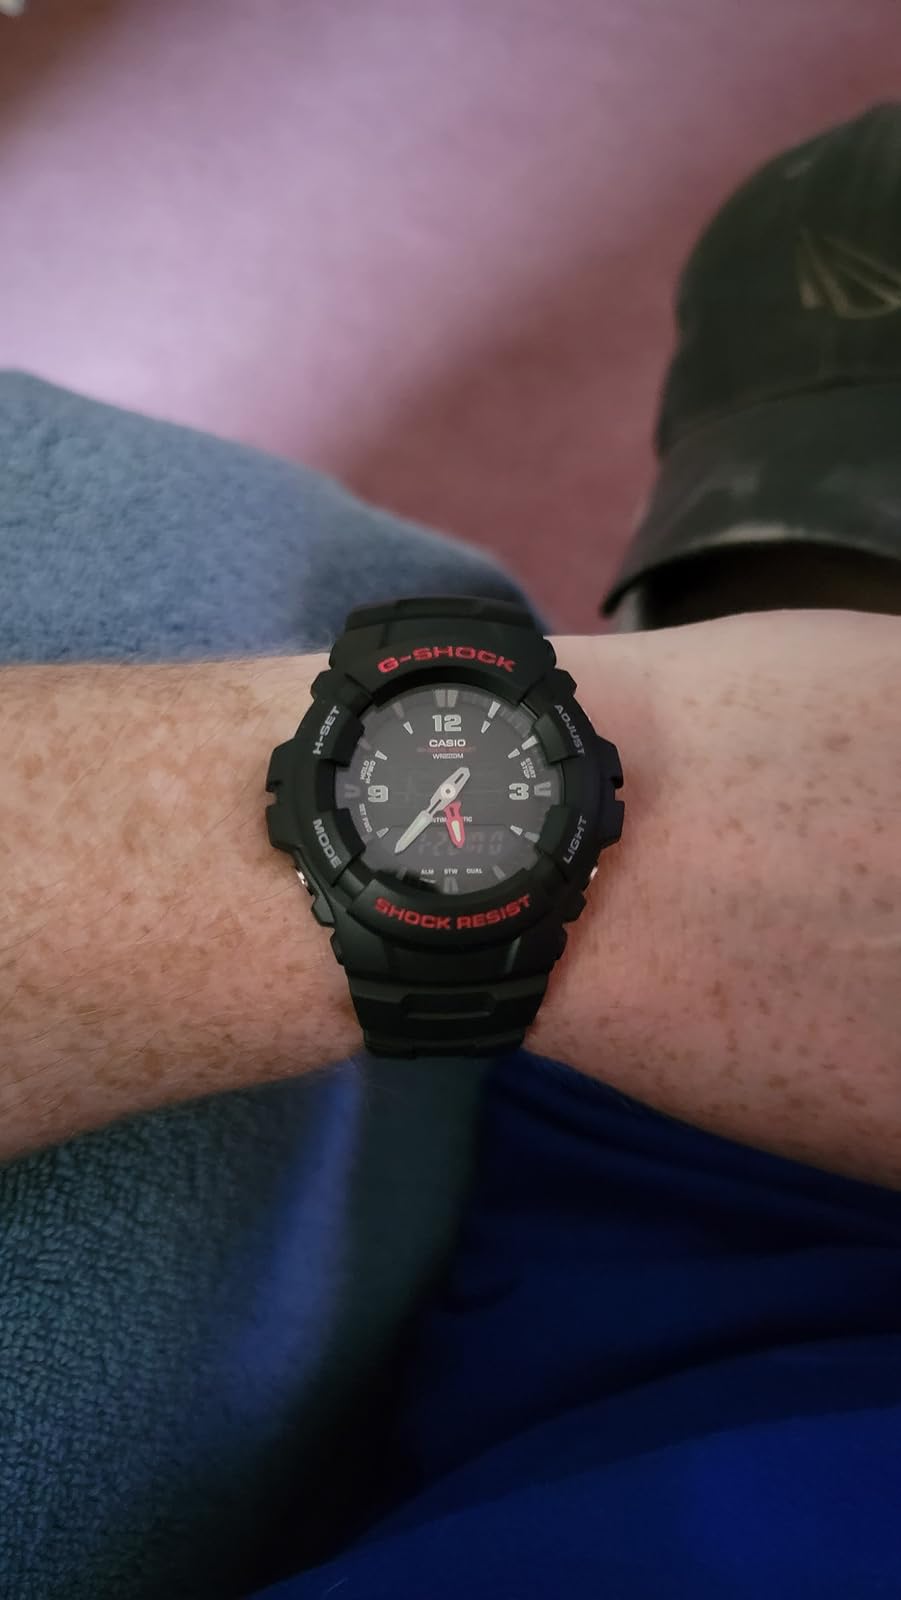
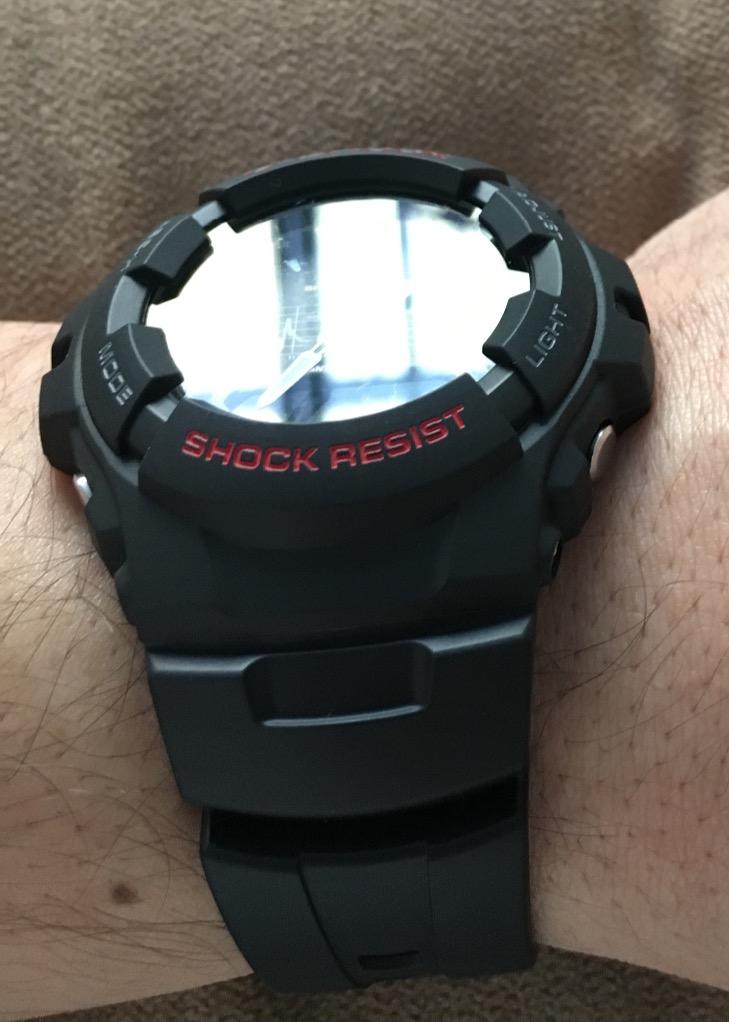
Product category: accessories_watch
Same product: yes